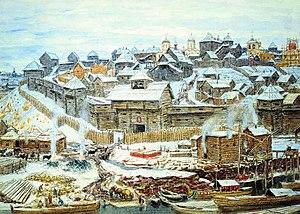
Moscou est la capitale de la Russie et compte environ douze millions six cent mille habitants intra muros sur une superficie de 2 510 km² ce qui en fait la ville la plus peuplée à la fois du pays et d'Europe. Sur le plan administratif Moscou fait partie du district fédéral central et a le statut de ville d'importance fédérale qui lui donne le même niveau d'autonomie que les autres sujets de la Russie. Elle est quasiment enclavée dans l'oblast de Moscou, mais en est administrativement indépendante. Ses habitants sont les Moscovites. Moscou se situe dans la partie européenne de la Russie au milieu d'une région de plaine. Sa latitude élevée lui vaut un climat froid et continental. Le Kremlin, son cœur historique, est édifié sur une colline qui domine la rive gauche de la rivière Moskova.